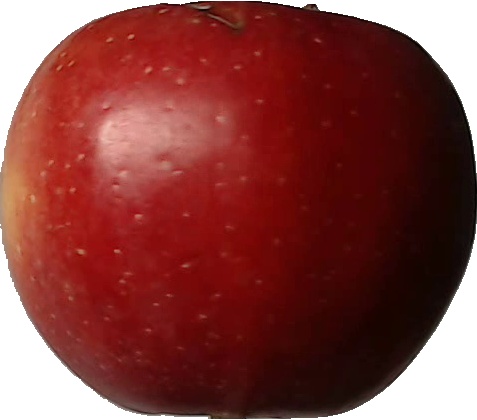
Label: apple_braeburn_1